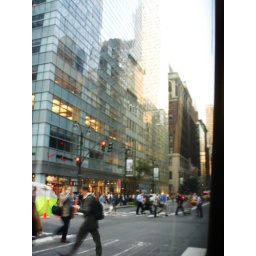
a view from the window in the bus